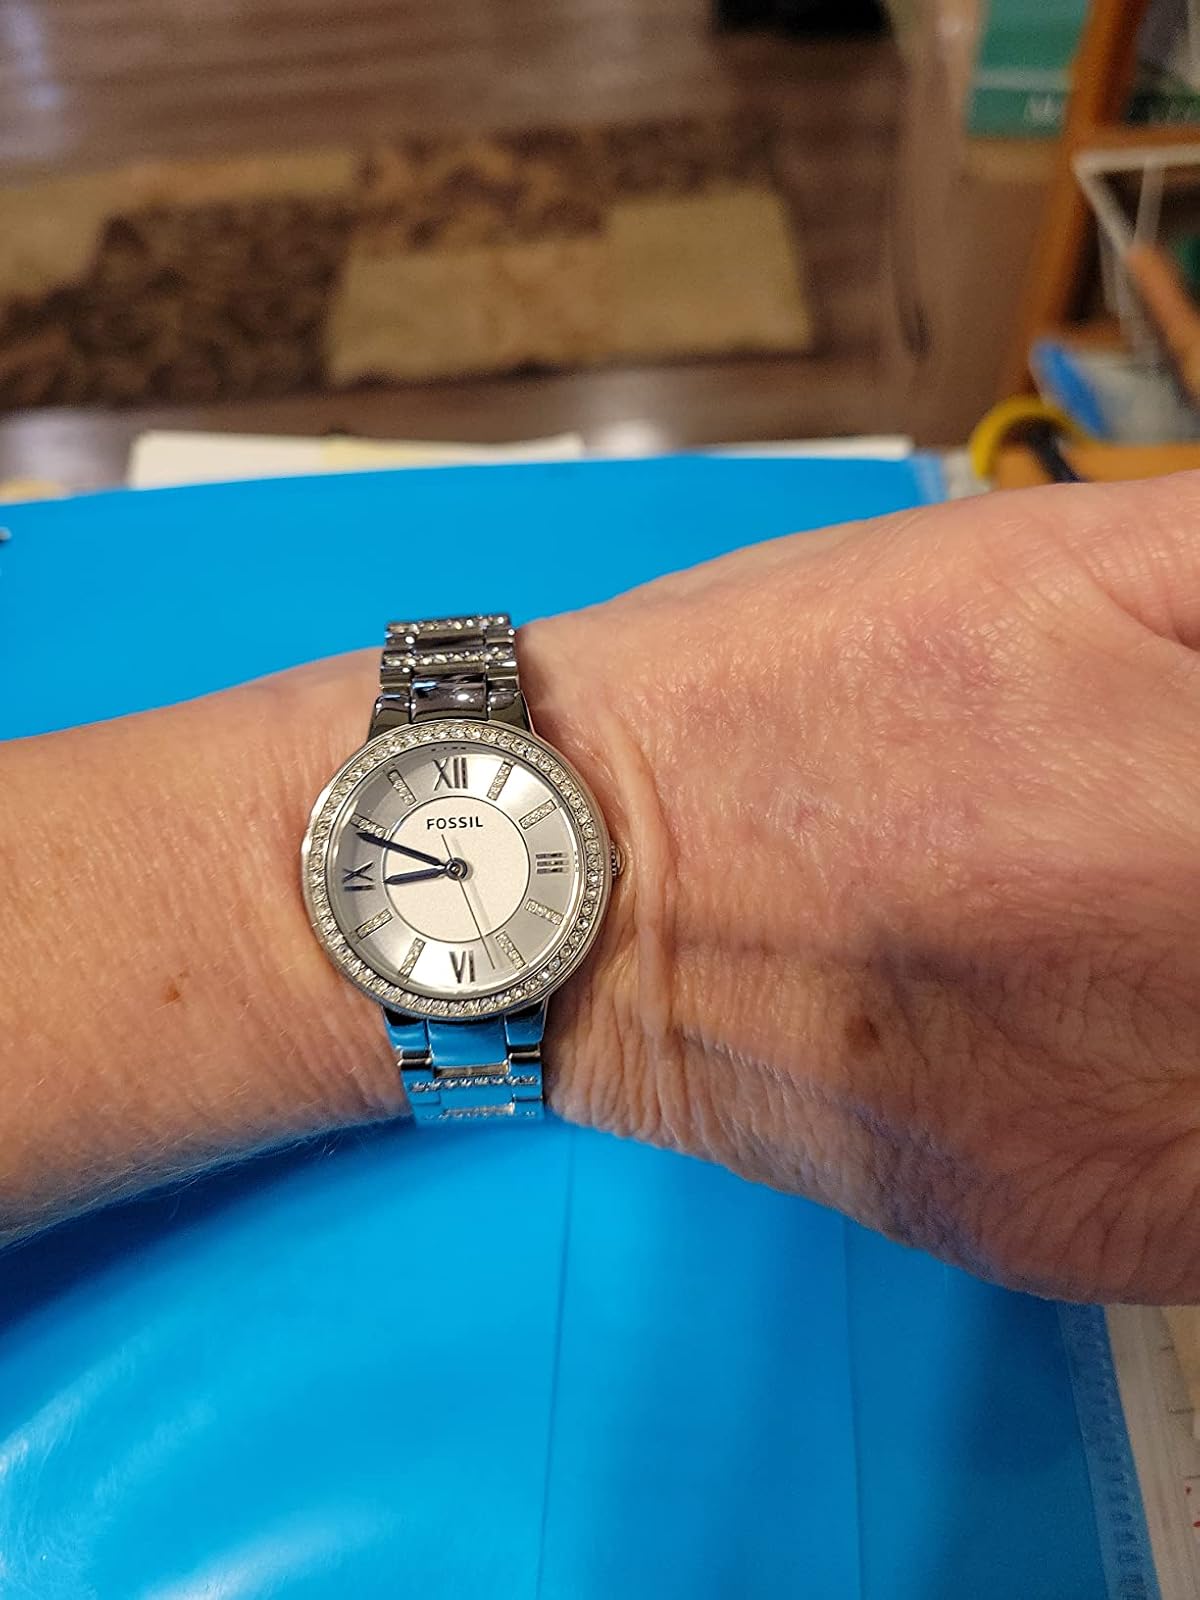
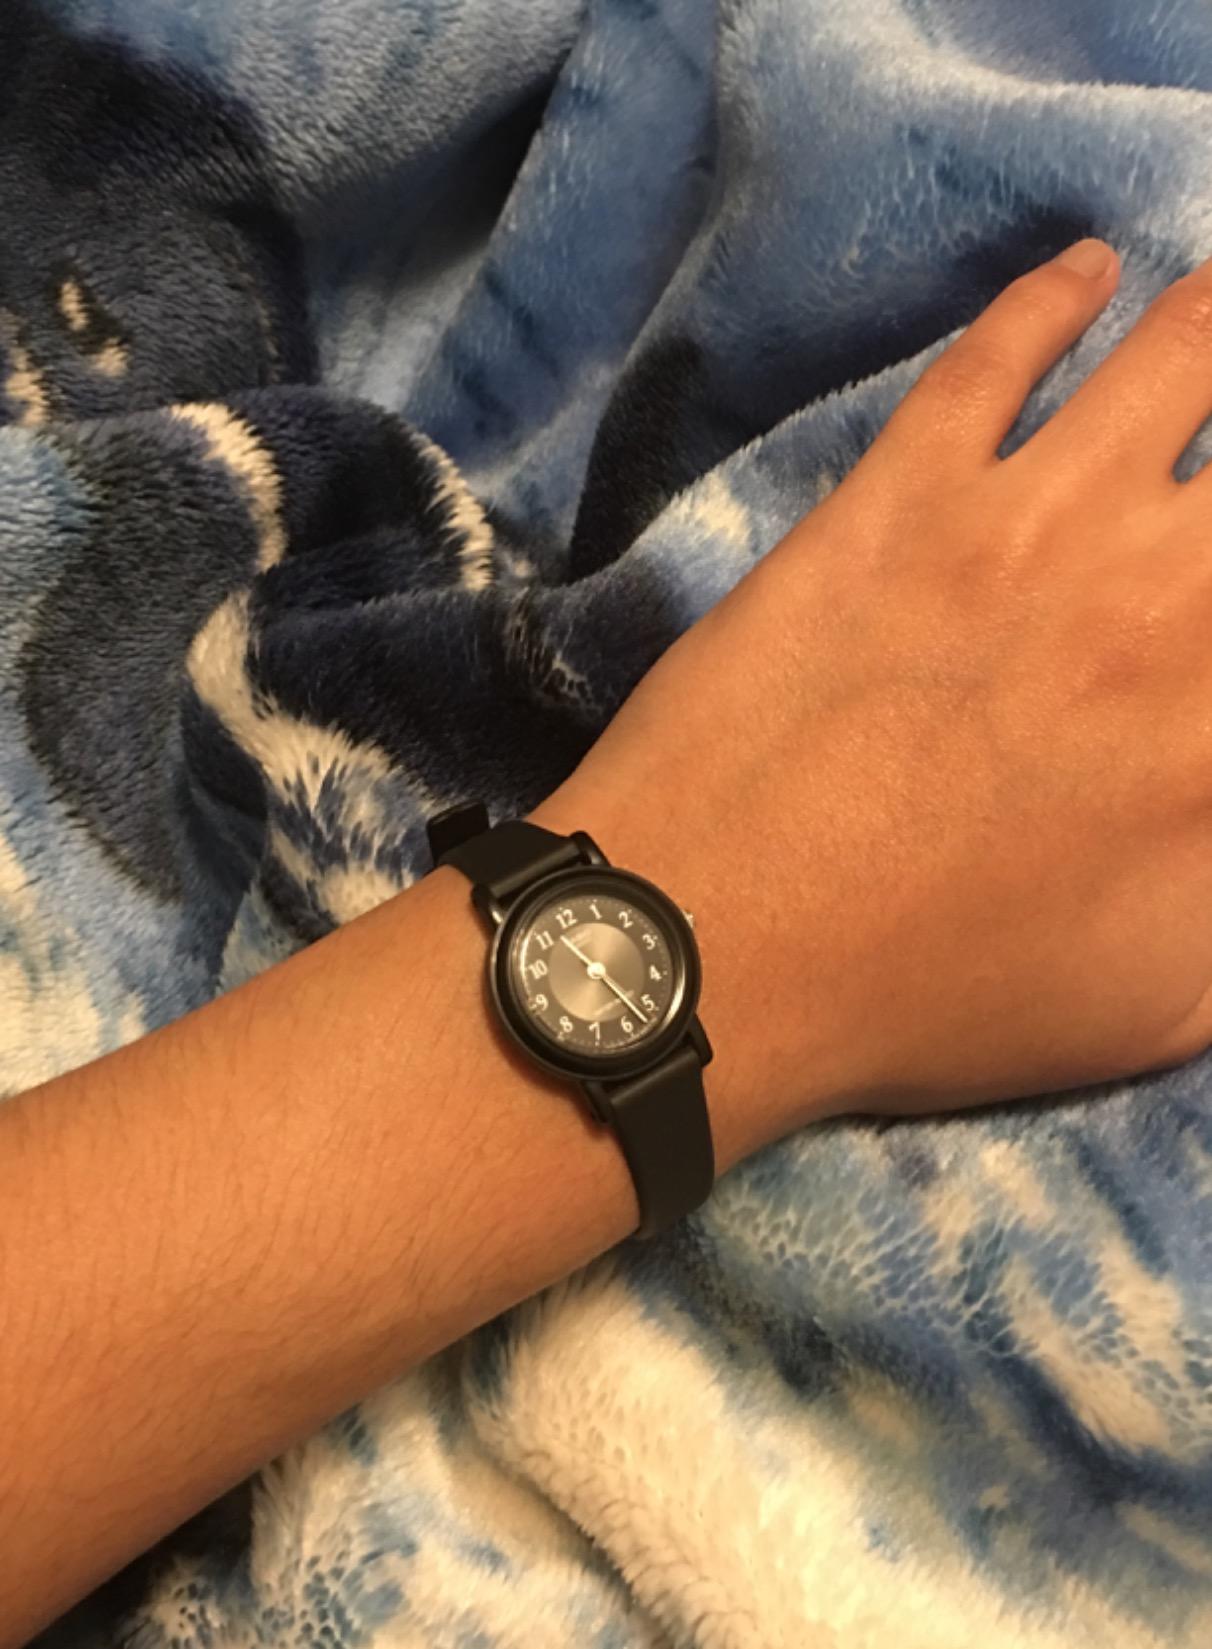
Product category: accessories_watch
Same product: no